Filippo Marsigli

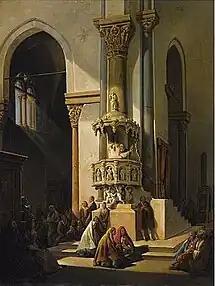
Church Interior

Filippo Marsigli (15 September 1790, Portici – 8 May 1863, Naples) was an Italian painter in the Neoclassic style. He specialized in large canvases on epic, historical subjects.